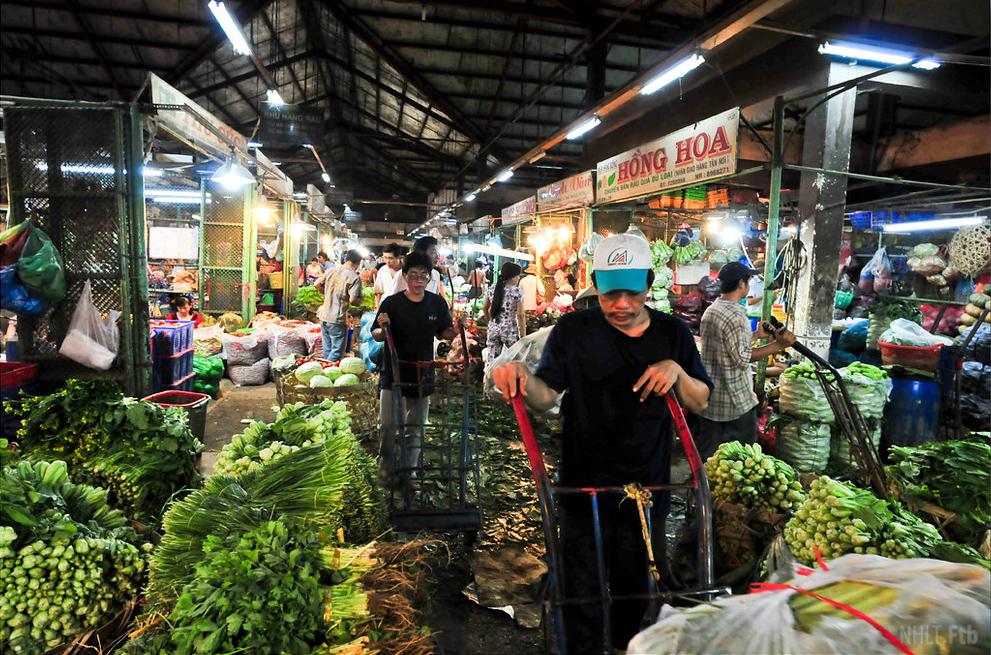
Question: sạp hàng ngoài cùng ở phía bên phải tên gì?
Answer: hồng hoa